Juno (mythology)

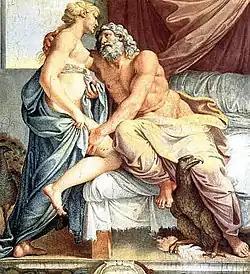
"Jupiter and Juno", by Annibale Carracci.

Georges Dumézil on the other hand proposed the theory of the irreducibility and interdependence of the three aspects (sovereignty, war, fertility) in goddesses that he interprets as an original, irreducible structure as hypothesised in his hypothesis of the trifunctional ideology of the Indoeuropeans. While Dumézil's refusal of seeing a Greek influence in Italic Junos looks difficult to maintain in the light of the contributions of archaeology, his comparative analysis of the divine structure is supported by many scholars, as M. Renard and J. Poucet. His theory purports that while male gods incarnated one single function, there are female goddesses who make up a synthesis of the three functions, as a reflection of the ideal of woman's role in society. Even though such a deity has a peculiar affinity for one function, generally fertility, i. e. the third, she is nevertheless equally competent in each of the three.